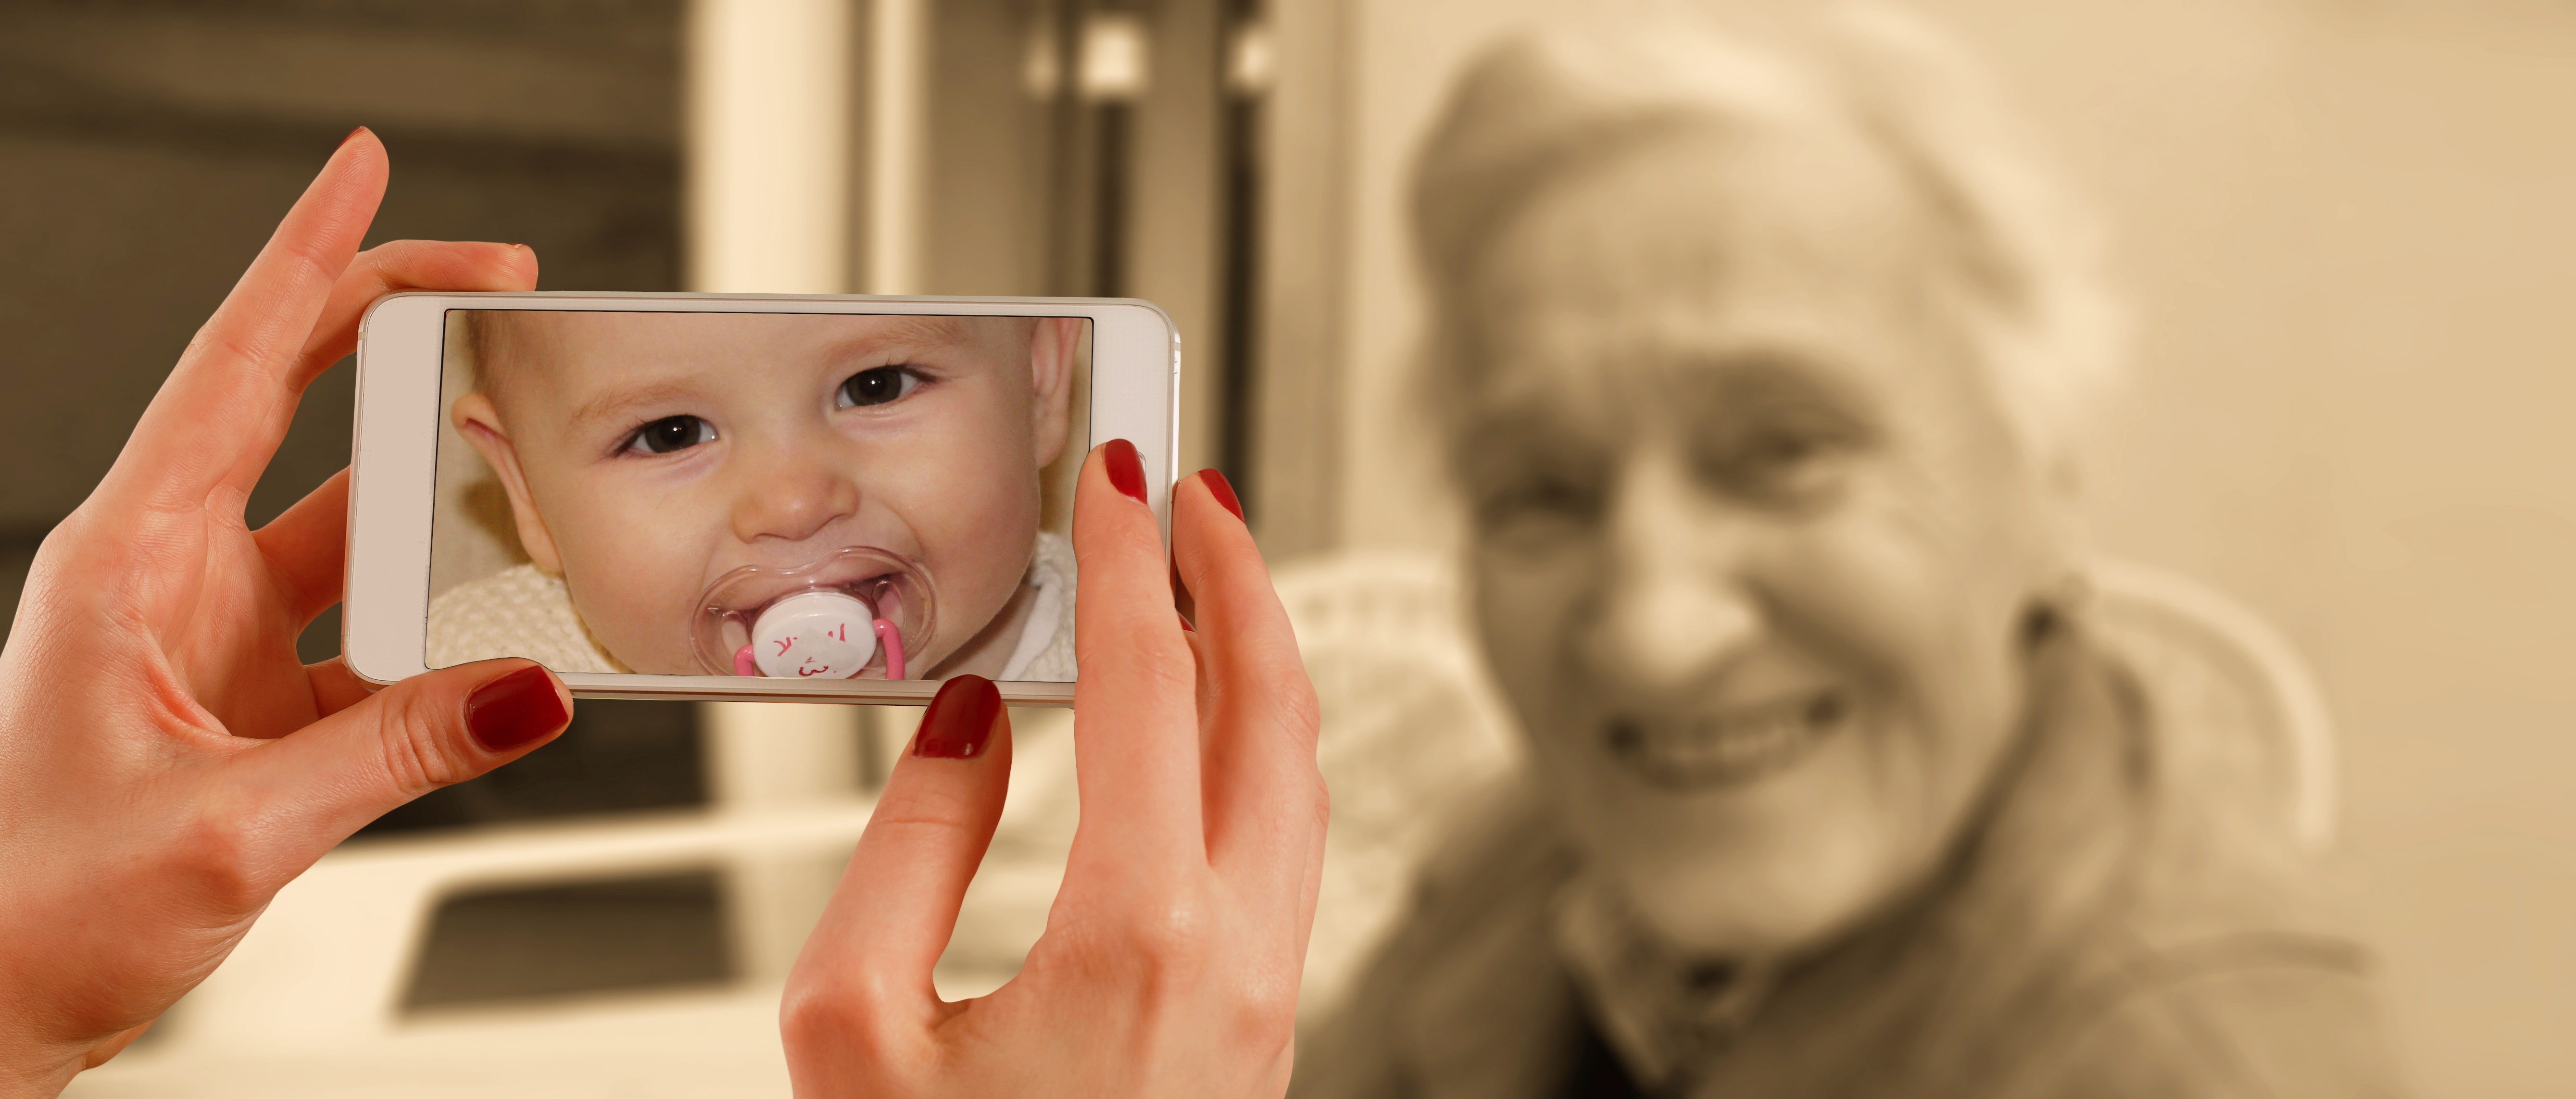
smartphone, mobile, hand, screen, girl, woman, technology, camera, photography, photographer, view, old, ad, portrait, young, youth, phone, shadow, child, lifestyle, baby, facial expression, face, eyes, dream, samsung, fiction, philosophy, eye, double, head, digital, photograph, skin, media, beauty, illusion, age, image, organ, imagination, reality, difference, cell, virtual, discrepancy, third eye, self deception, deception, false pretences, request image, wishful thinking, mirage, desire, false hope, contributed, sense